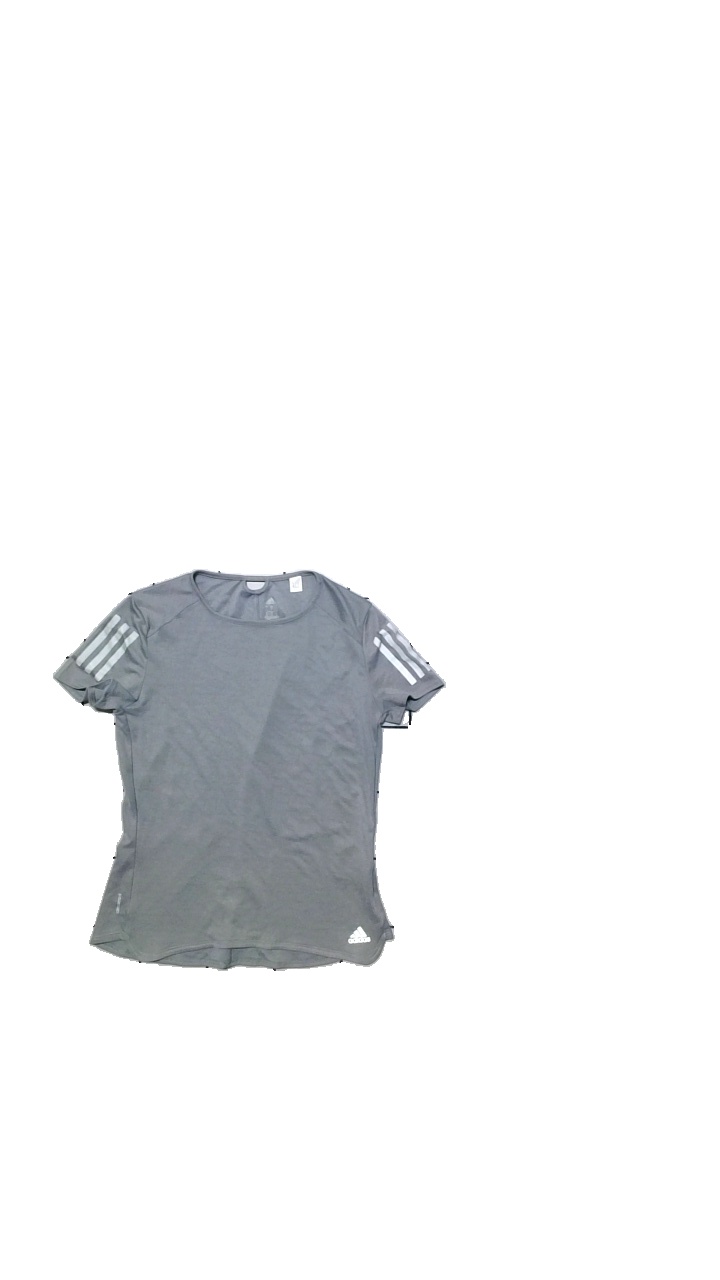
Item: Training Top (Ladies)
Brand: Adidas
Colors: Grey
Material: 50% polyester, 50% recycled polyester
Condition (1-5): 5
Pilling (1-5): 4
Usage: Reuse
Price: <50